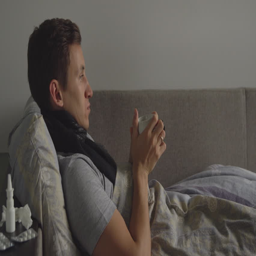
sick man is lying in his bed and drink tea .